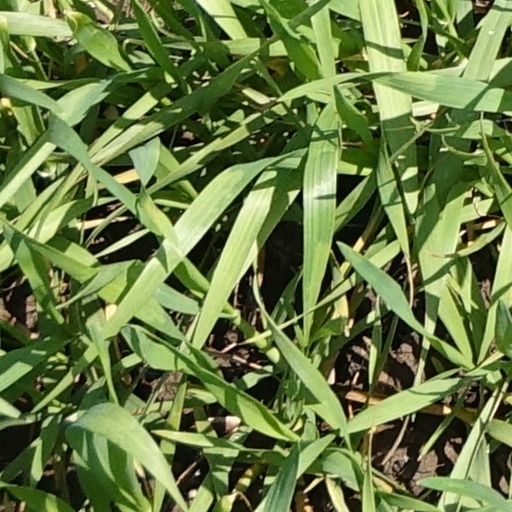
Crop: wheat